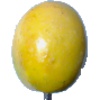
Label: Maracuja 1